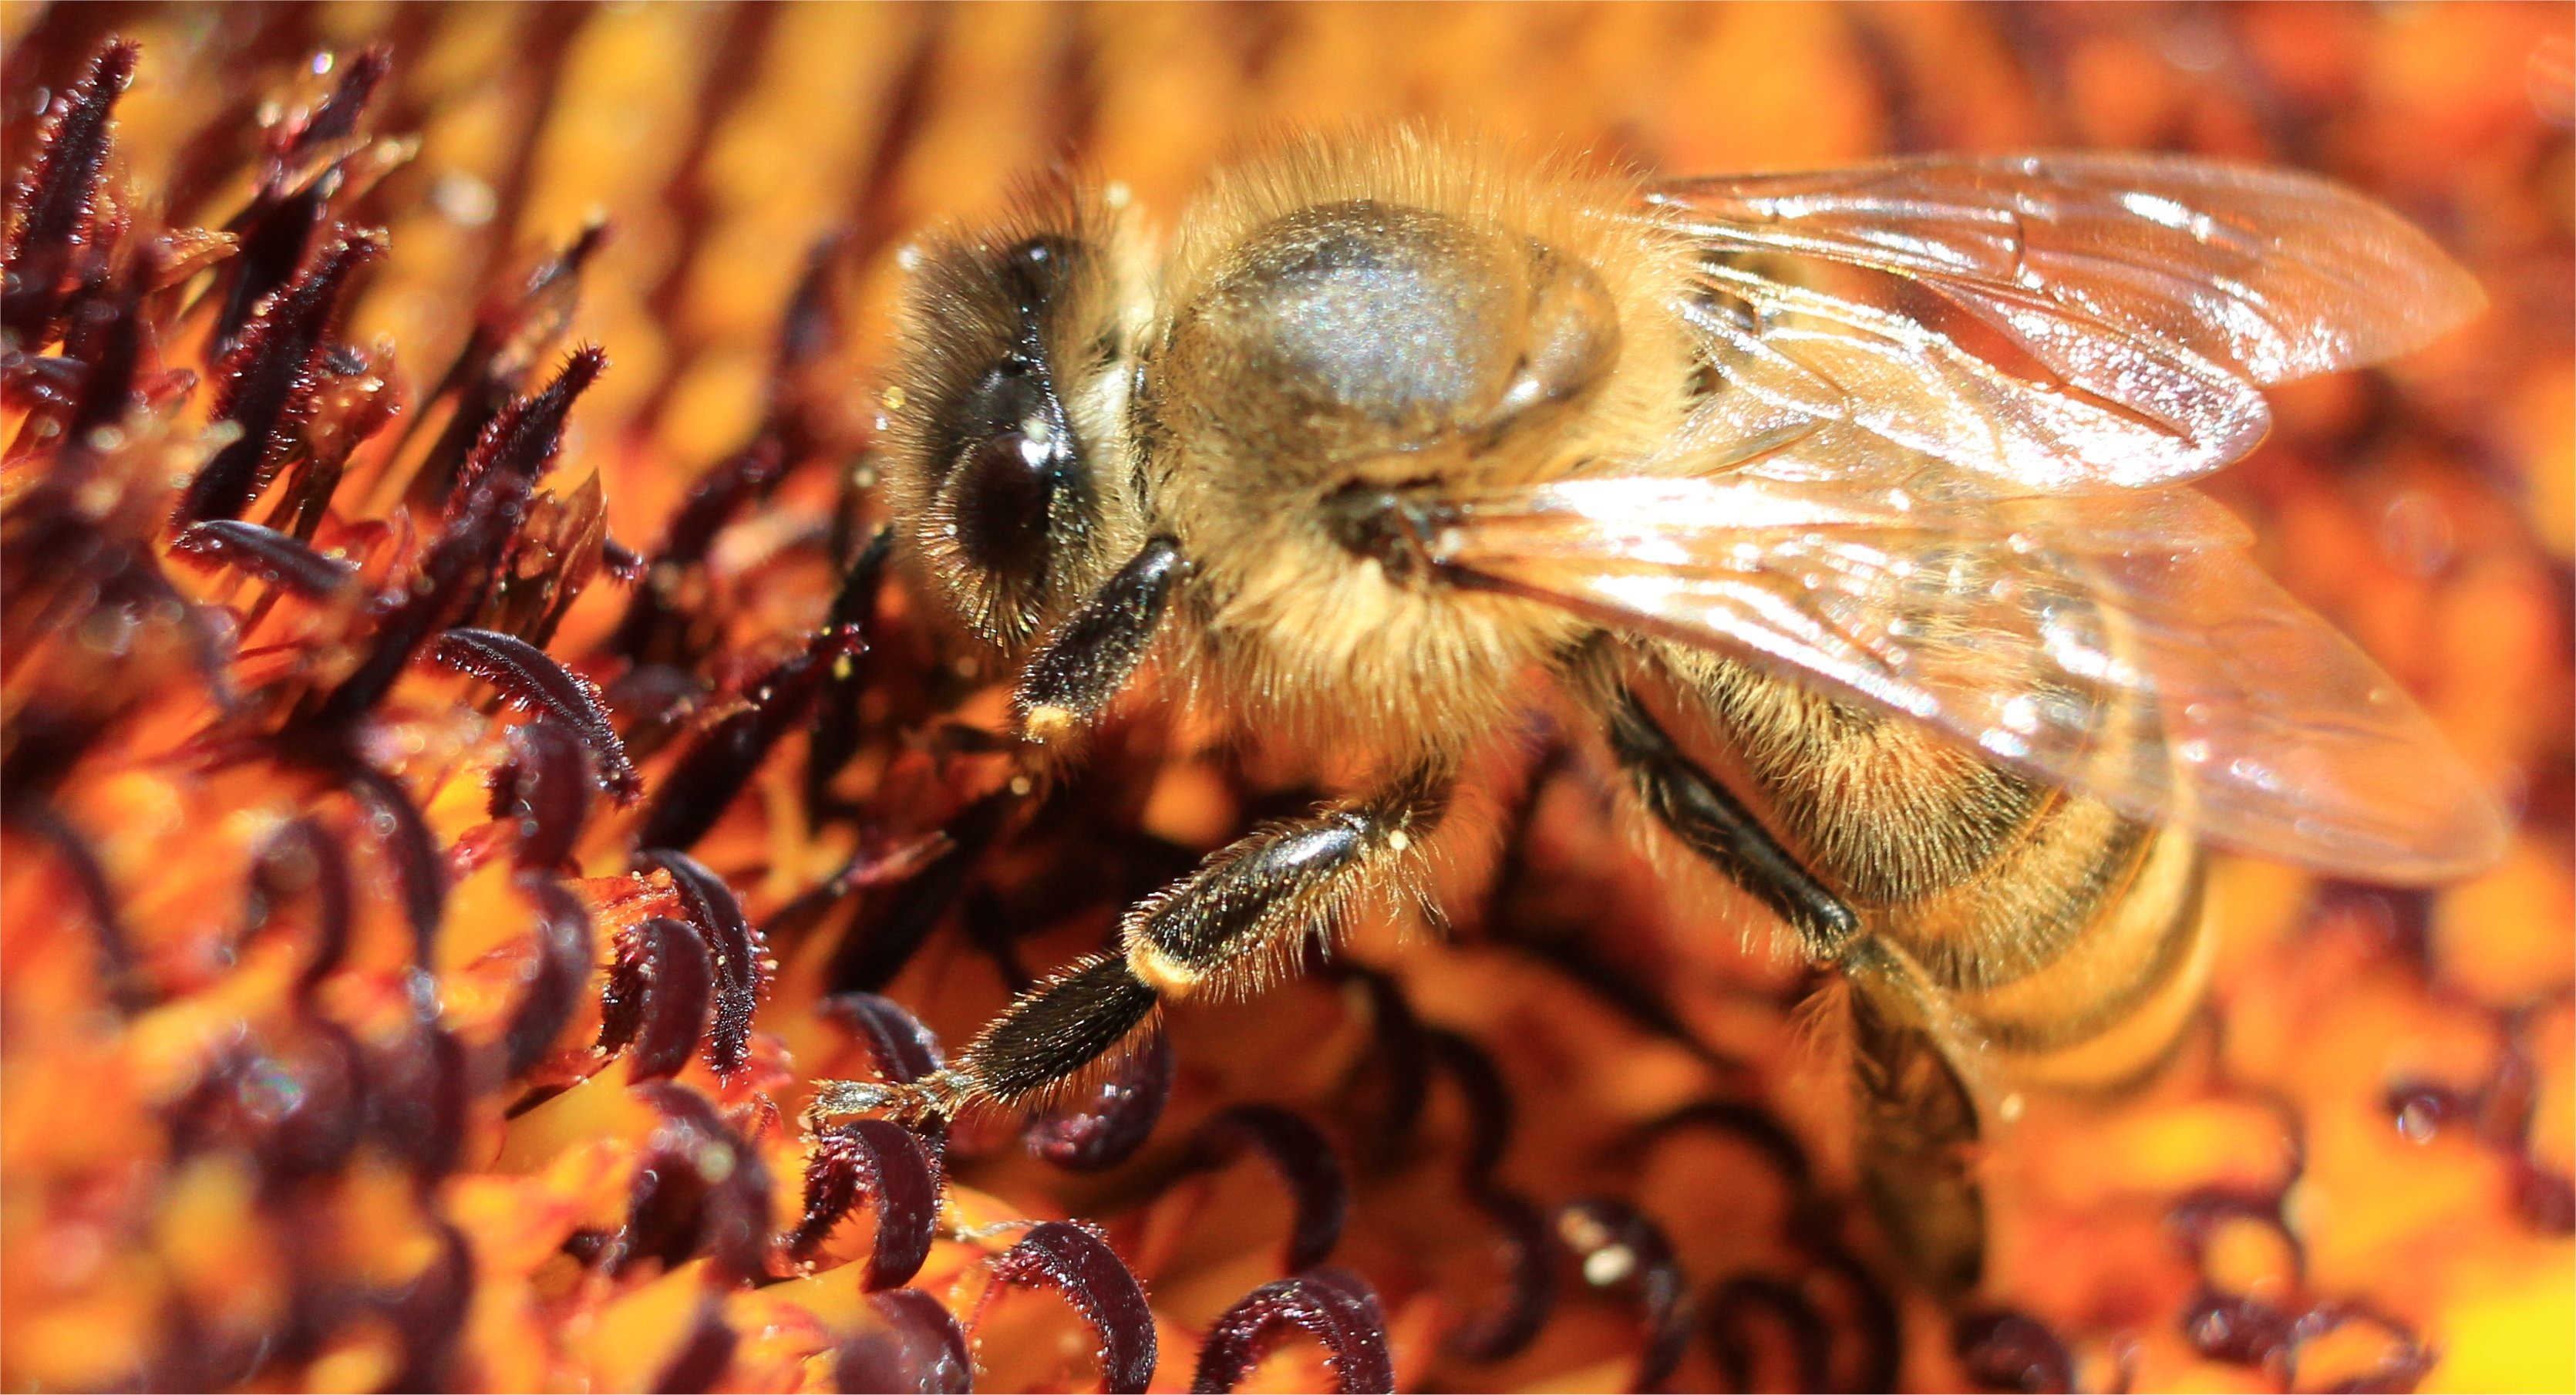
photography, flower, pollen, insect, macro, fauna, invertebrate, close up, bee, sun flower, pest, nectar, macro photography, organism, arthropod, honey bee, pollinator, membrane winged insect